John Campbell, 4th Duke of Argyll

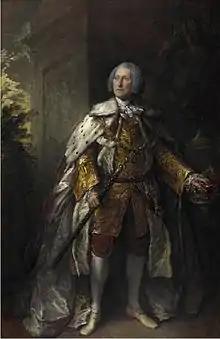
Campbell by Thomas Gainsborough, 1767

General John Campbell, 4th Duke of Argyll, KT, PC ( – 9 November 1770) was a Scottish military officer, Whig politician and peer who sat in the British House of Commons from 1713 to 1761.